Hellinikon Olympic Arena

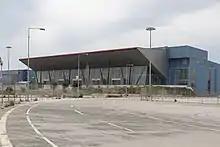
Exterior of the arena (December 2019)

The facility, which was built by Michaniki and EllisDon Construction Corporation was completed on May 31, 2004, and officially opened on July 30, 2004. It was built to be one of the most NBA-like arenas in Europe at the time. It was converted into a basketball arena by converting the old Athens Airport aircraft repair hangar of the Olympic Airways airline that had closed in the year 2001. The metal frame of the arena was the only part of the structure that remains from the original building. This was done to save in costs for both land and construction. The cost of the project was about €49 million euros in 2003.